Mido (footballer)

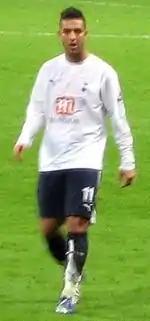
Mido playing for Tottenham Hotspur in 2007

Mido was signed by Tottenham on an 18-month loan deal on 28 January 2005. He scored two goals on his Tottenham debut against Portsmouth on 5 February 2005. He scored three goals in eleven appearances during the 2004–05 season for Tottenham. Mido announced plans in July 2005 to launch his own football academy in Egypt, which had the aim of nurturing the country's young talent. In January 2006, he expressed that he did not wish to return to Roma at the end of the 2005–06 season, but rather sign permanently with Tottenham. Tottenham manager Martin Jol said that the club were confident of signing Mido on a permanent deal due to his good performances, but later admitted Tottenham may be defeated in keeping Mido, with other clubs interested in signing him. His permanent move was further put into doubt in April 2006, after he suffered a new injury problem. He suffered abuse from a small section of the Southampton and West Ham United fans in 2005. West Ham manager Alan Pardew apologised to Mido for the abuse by the fans. He finished the 2005–06 season with eleven goals in 27 games, meaning he was Tottenham's second highest goalscorer. Tottenham confirmed in May 2006 that Mido would be returning to Roma.